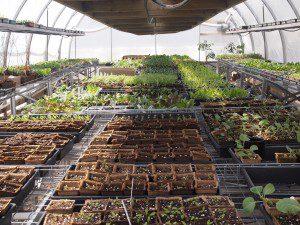
Ndani ya banda kubwa kukiwa na vyombo ambavyo vimeoteshawa mbegu, nyingine zikiwa zimeshatoa na kufanya mimea mikubwa na nyingine bado.